FA Trophy

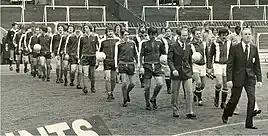
Altrincham v Leatherhead FA Trophy final in 1978

In 1974 the FA abolished the distinction between official professional and amateur status and discontinued the Amateur Cup, and the Trophy soon had 300 entrants. This figure was gradually reduced until by 1991 only around 120 clubs took part. In 1978 the FA moved the final of the Trophy to the Saturday immediately following the FA Cup Final, so as to give it a longer build-up and avoid conflict with clubs' league programmes, which had previously reduced the competition's prestige.